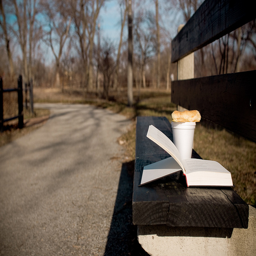
A book is on a bench beside a cup and pastry.
There is a drink and a book on a bench
A bending driveway show grass alongside it and a bench with a Styrofoam cup, with something, possibly a sandwich on top of it,  and a book, before it recedes past a gate to an area of many trees.
A cup of coffee sitting on top of a black bench.
Book and coffee and bagel on park bench in foreground of park.